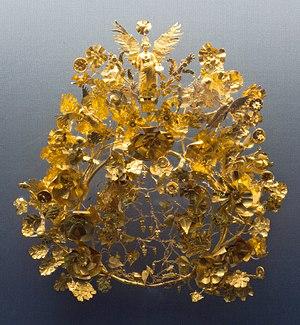
Couronne décorée en or, matériel funéraire ou nuptial, 370-360 av. J.-C. Provient d'une tombe à Armento (Basilicata).
Les Collections d'antiquités de l'État sont un musée de Munich, consacré aux antiquités grecques, romaines et étrusques. Situé sur la place Royale, il forme avec la Glyptothèque, à laquelle il fait face, un complexe architectural et muséal.